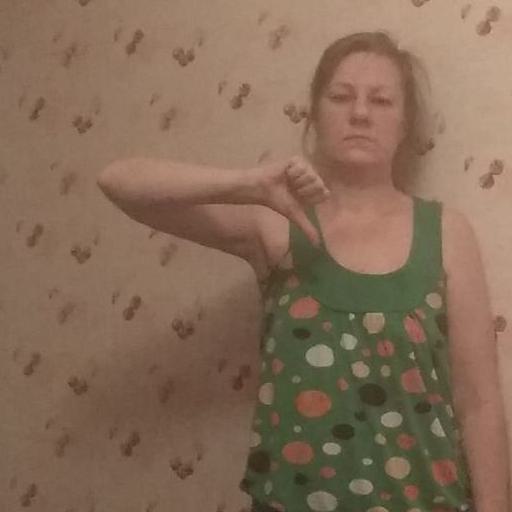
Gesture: dislike